Georgetown Hoyas men's basketball

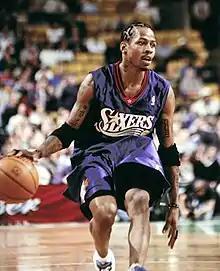
Allen Iverson

On March 20, 2023, Ed Cooley accepted an offer to become the new head coach of the Georgetown Hoyas men's basketball team after 12 years in the same role at conference rival Providence College. The decision to hire Cooley was praised as a move likely to strengthen the program.